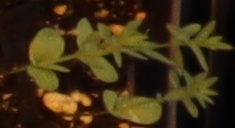
Label: Flax